Doron Dororon

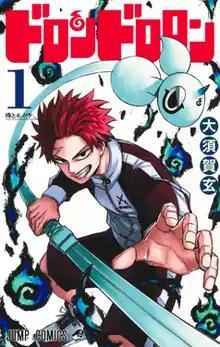
First volume cover, featuring Dora Sasaki (left) and Kusanagi (right)

is a Japanese manga series written and illustrated by Gen Oosuka. It was serialized in "Weekly Shōnen Jump" from November 2021 to August 2022, and its chapters have been collected into five volumes.